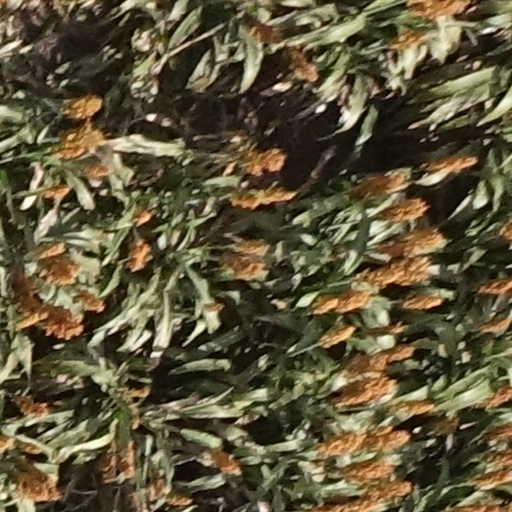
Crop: sorghum